Ethan Walker

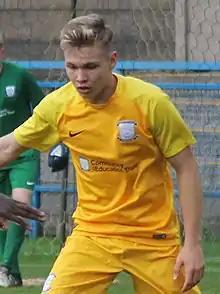
Walker with Preston North End U18 in October 2017

Glenn Ethan Walker (born 28 July 2002) is an English professional footballer who plays as a winger for club Ayr United.